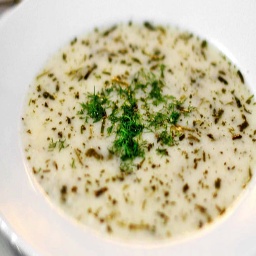
Label: yoghurt_soup